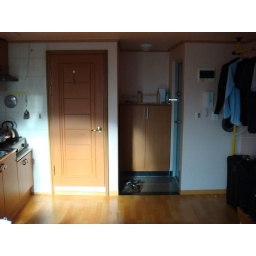
view from west side. the door in this picture leads to the bathroom